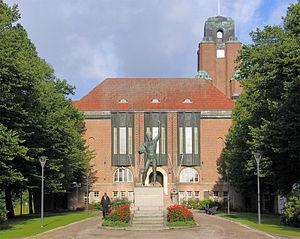
Gottlieb Eliel Saarinen, né le 20 août 1873 à Rantasalmi, Finlande et mort le 1ᵉʳ juillet 1950 à Cranbrook, Michigan, États-Unis, est un architecte finlandais célèbre pour ses constructions de style Art nouveau au début du XXᵉ siècle.